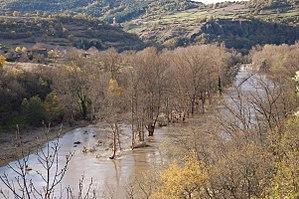
Prise de vue depuis la rive droite de l'Allier (vers le Chambon) de l'église de Blassac juchée sur son promontoire La magistrale crue de l'Allier et un belle lumière d'automne sont deux éléments de mise en valeur de ce paysage.
Blassac est une commune française située dans le département de la Haute-Loire, en région Auvergne-Rhône-Alpes.